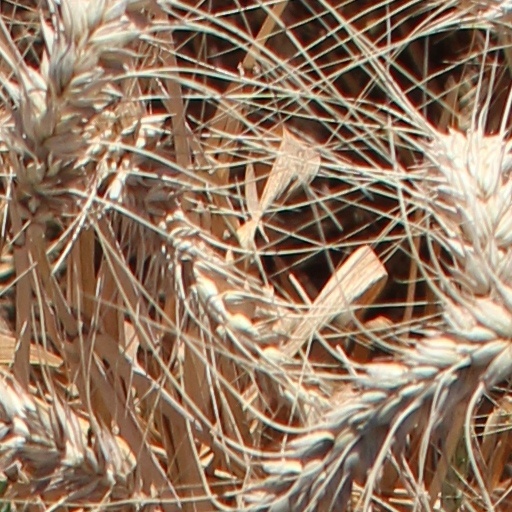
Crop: wheat